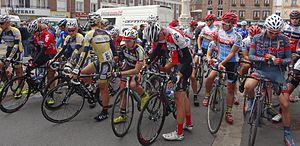
Reportage photographique réalisé le dimanche 17 août à l'occasion du départ et de l'arrivée du Grand Prix de Bavay 2014 à Bavay, Nord, Nord-Pas-de-Calais, France.